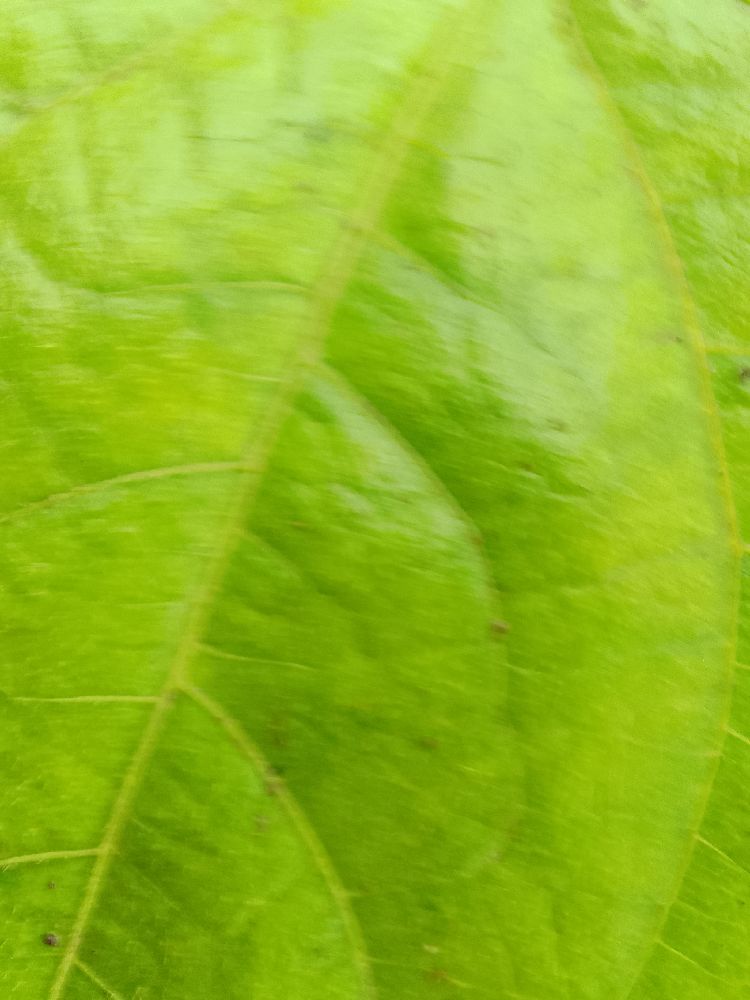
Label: healthy